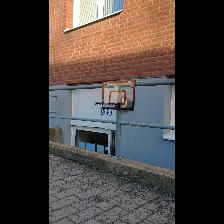
Label: NonHuman